Bodhisattva vow

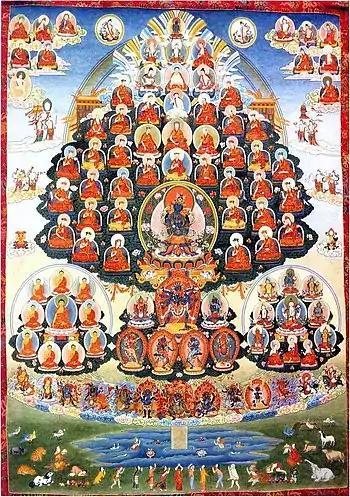
The Refuge Tree of the Kagyu school. A would-be bodhisattva may be instructed to visualize a field of Buddhas, bodhisattvas and past lineage masters while taking the vow.

The 14th Dalai Lama teaches the following way of taking the vow, which begins by reading "through the second and third chapters of the "Bodhisattvacaryāvatāra" up until the second line of verse 23." The Dalai Lama then writes: